Sanhedrin

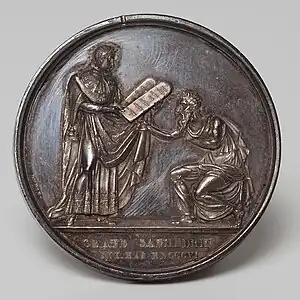
Medallion struck in honor of the "Grand Sanhedrin" convened by Emperor Napoleon I of France. In the collection of the Jewish Museum of Switzerland.

The "Grand Sanhedrin" was a Jewish high court convened by Napoleon I to give legal sanction to the principles expressed by the Assembly of Notables in answer to the twelve questions submitted to it by the government. It did not follow the halakhic procedures of the traditional Sanhedrin.